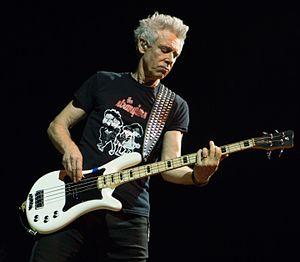
Adam Clayton, né le 13 mars 1960 à Chinnor, est un musicien britannique.